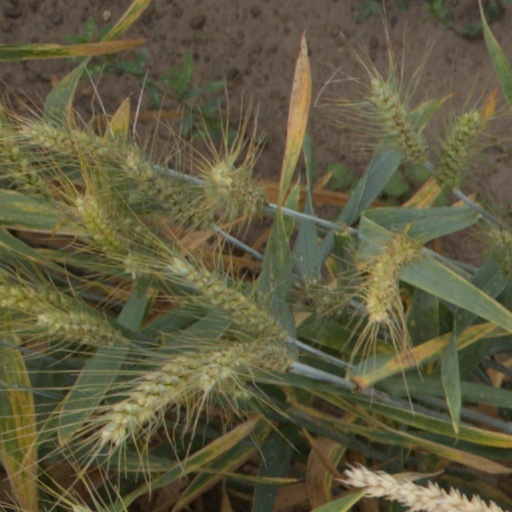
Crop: wheat